Cultural effects of the Western African Ebola virus epidemic

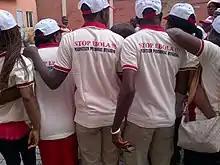
Volunteers distribute health information in Nigeria.

The Ebola epidemic of 2014 has forced West Africans to face numerous difficulties on a daily basis regarding their traditional norms and practices. In essence, their traditions have been severely disrupted due to the Ebola virus. For instance, West Africans have had the tendency to remain close to their sick family members to nurse them during illness for centuries. Unfortunately for West African communities, many have been encouraged to keep their distance from their infected family members as potential contact could be fatal. In addition, it is part of their culture to touch the deceased at funerals and for the sister of the deceased's father to bathe, clean, and dress the corpse in a favorite outfit. When there is not an aunt to perform this task, a female elder in their community is then held responsible. Not only is it customary to wash and touch the deceased, but also to kiss those that have passed.